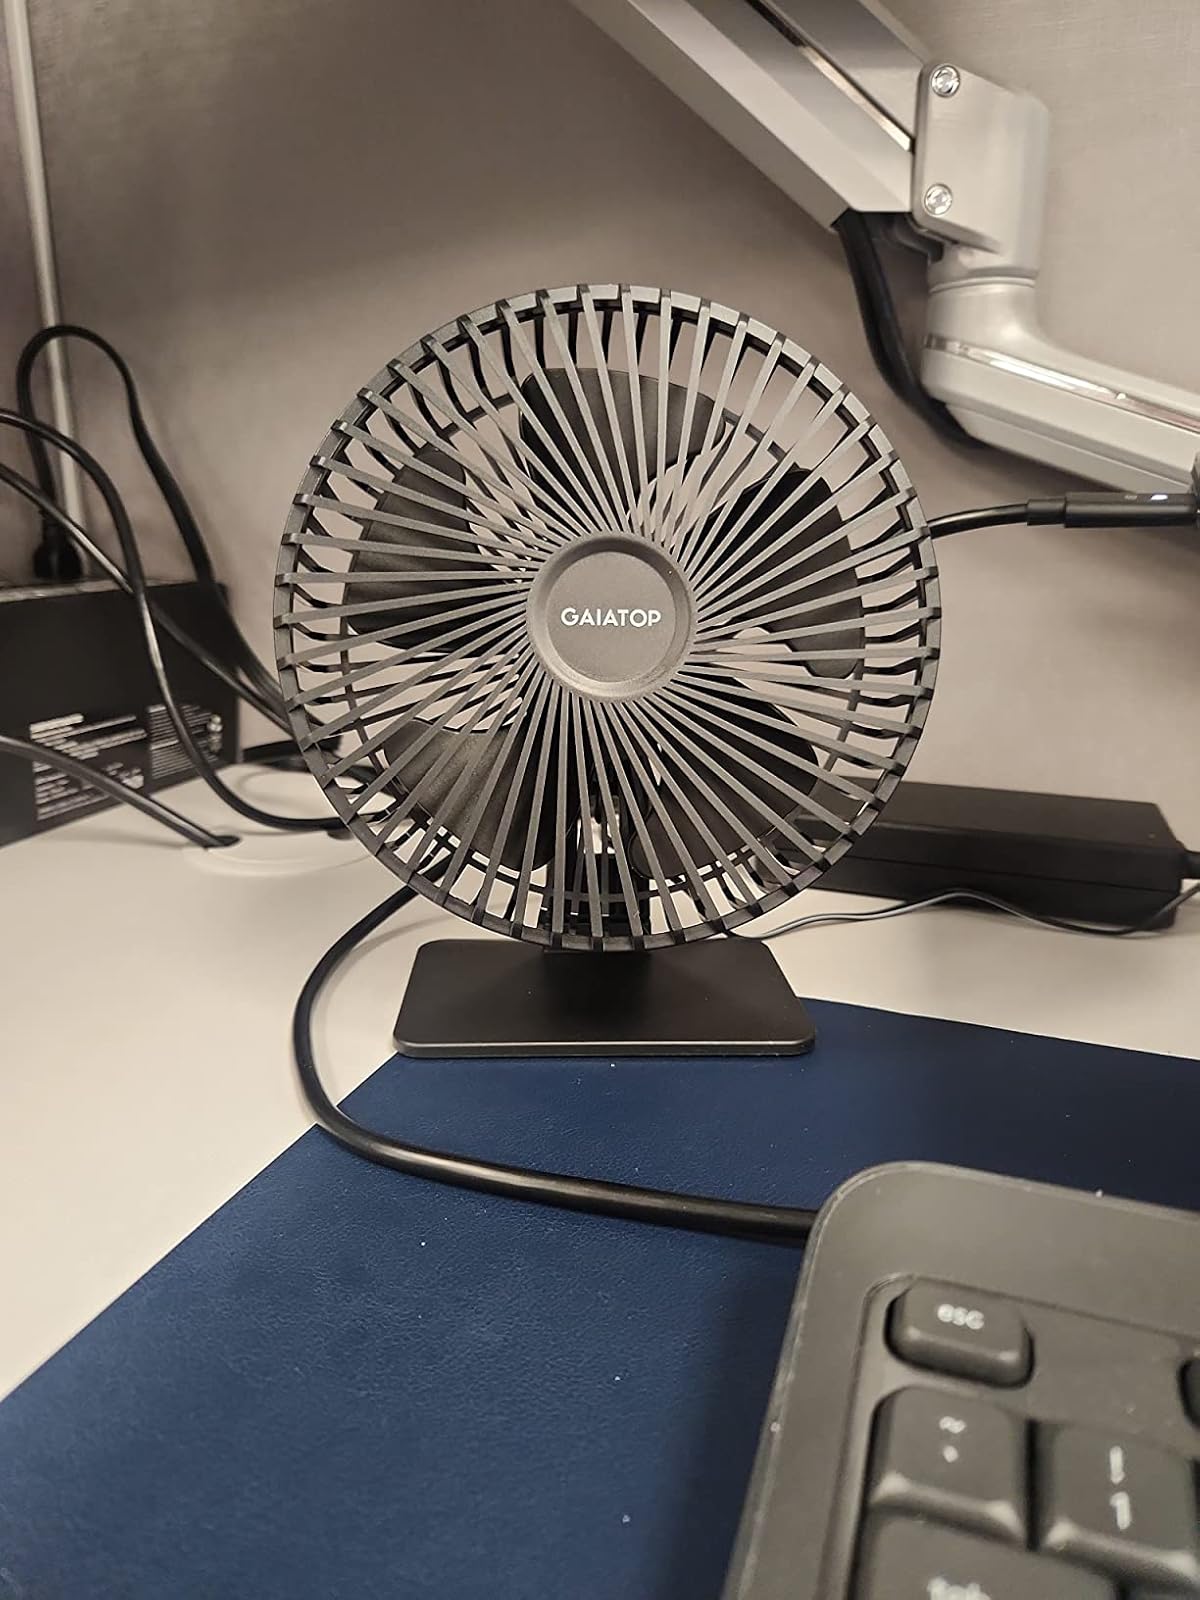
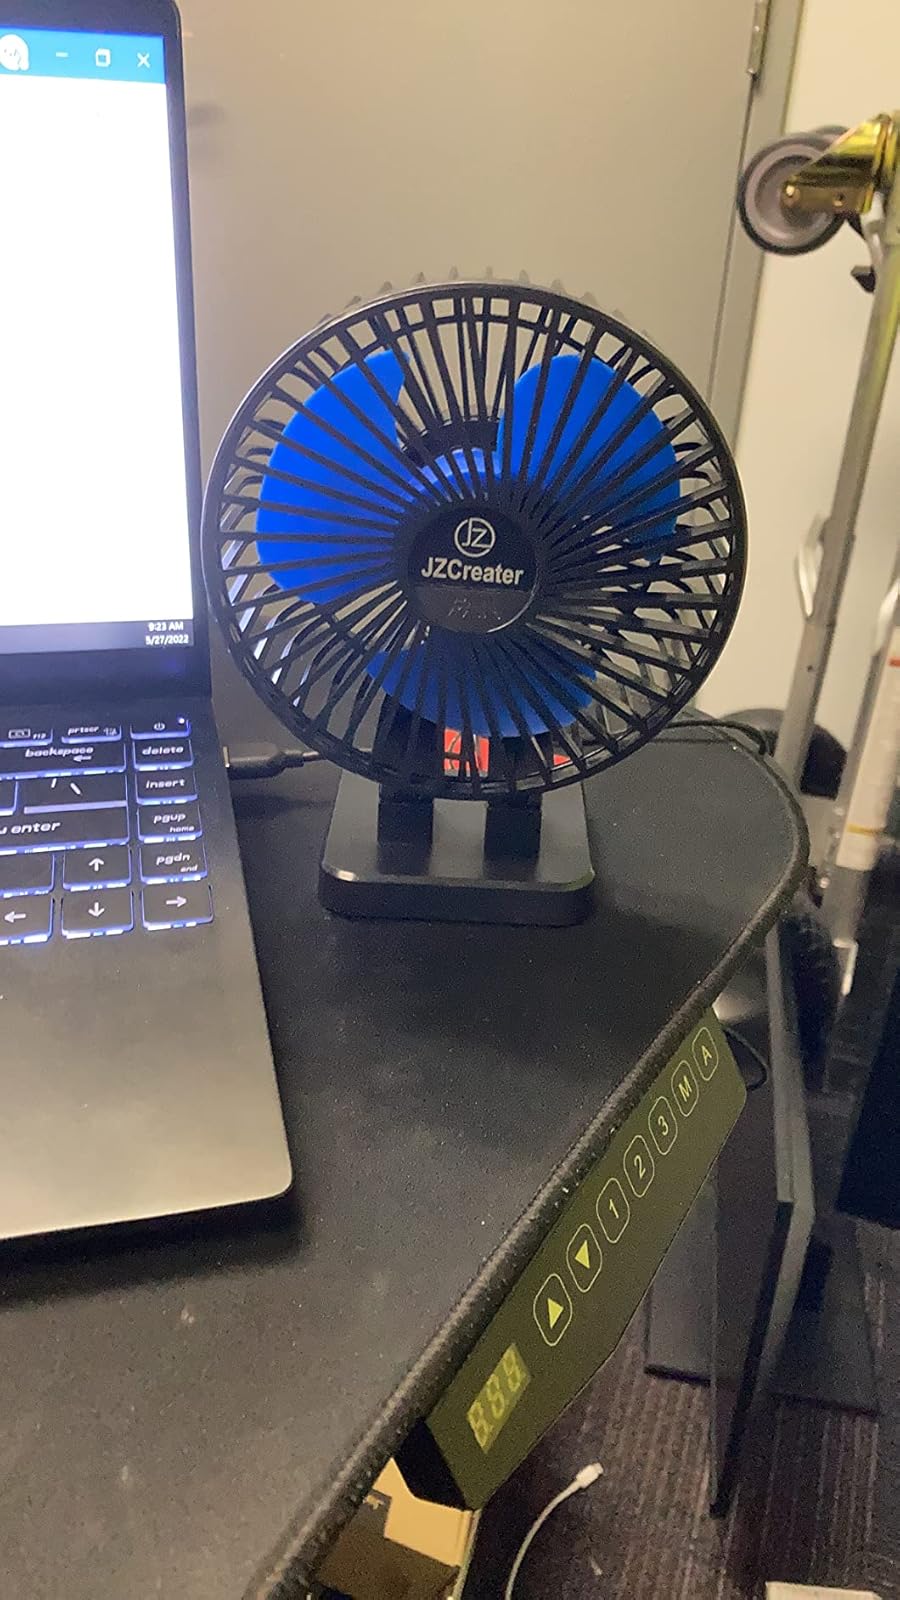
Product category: fan
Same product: no